Mihai Olos

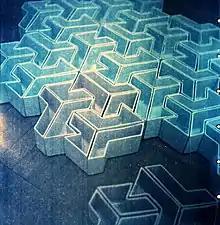
Mihai Olos – ceramics

In 1984 Mihai Olos participated in a pottery symposium held at the local factory in Baia Mare that would lead to other experimentation. The most remarkable among the pieces created there, with its image illustrating Gheorghe Vida's article on the symposium, was a representation of his planetary city's module on colored ceramic plates. The three dimensional pieces are smaller, made each of the two extant of detachable elements of the module installed on a round plate. Another round plate had on it the severed head of John the Baptist.